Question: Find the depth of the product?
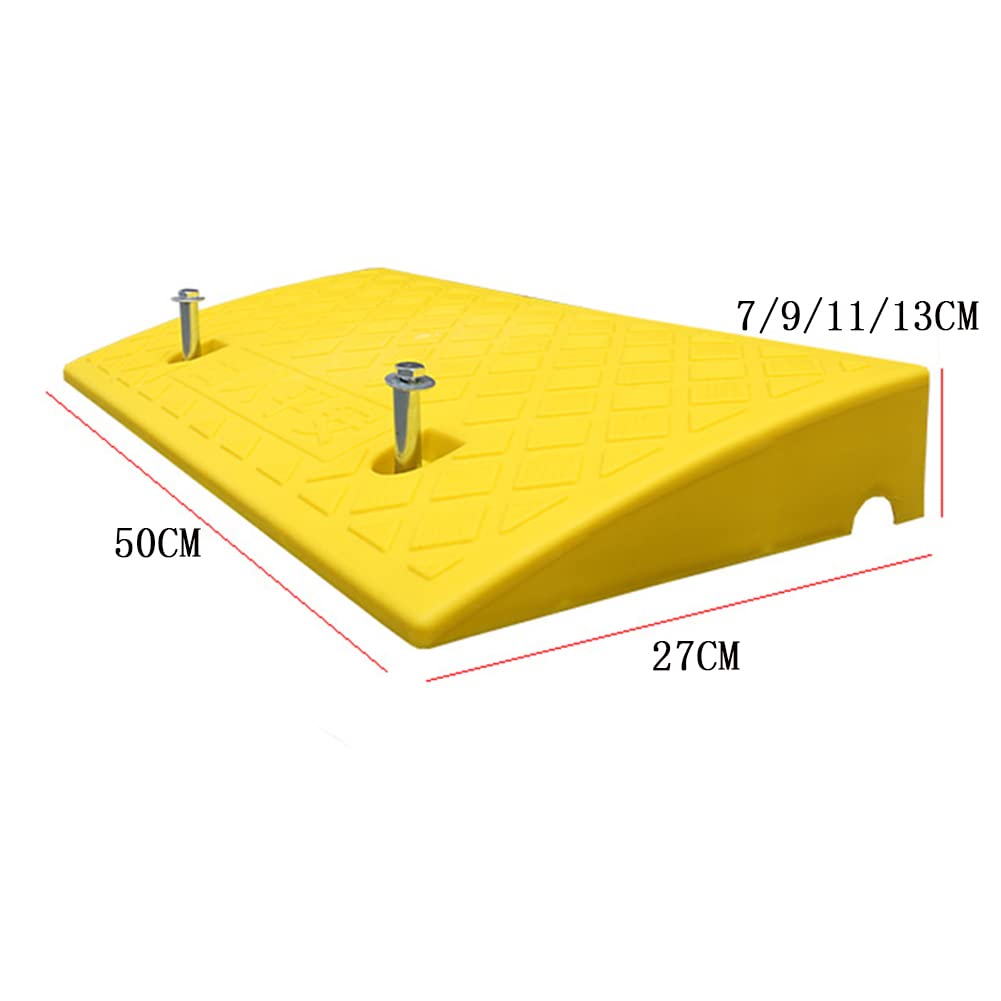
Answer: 50.0 centimetre